At Seventeen

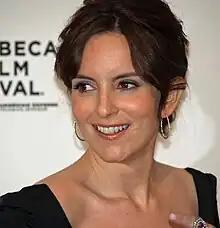
Tina Fey covered the song for a "30 Rock" episode; the original version was included in her film "Mean Girls".

"At Seventeen" has been a popular choice for film and television soundtracks. It was played in the 2001 film "Scotland, PA", an adaptation of the Shakespeare play "Macbeth". The character Donald Duncan, portrayed by Geoff Dunsworth, is shown listening to the single in a scene Professor Jennifer Drouin interpreted as indicative of his queer identity. The song can be heard in the background of a scene in the 2004 film "Mean Girls". Some critics felt it represented the character named Janis Ian. Liz Lemon (portrayed by Tina Fey) performed a karaoke version of "At Seventeen" in a season one episode of "30 Rock". "The A.V. Club"'s Erik Adams described the scene as a callback to Fey's work on "Mean Girls". "At Seventeen" was included in the 2013 film "Blood Ties". Stephen Holden, writing for "The New York Times", criticized the song's placement in the film, and believed it belonged in "a softer and gentler movie" instead. It is also featured in the first season of "The End of the F***ing World", the fifth season of "The Blacklist", and in anti-bullying advertisements.